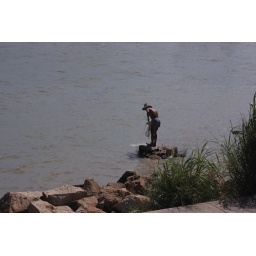
old man fishing under highway bridge 1